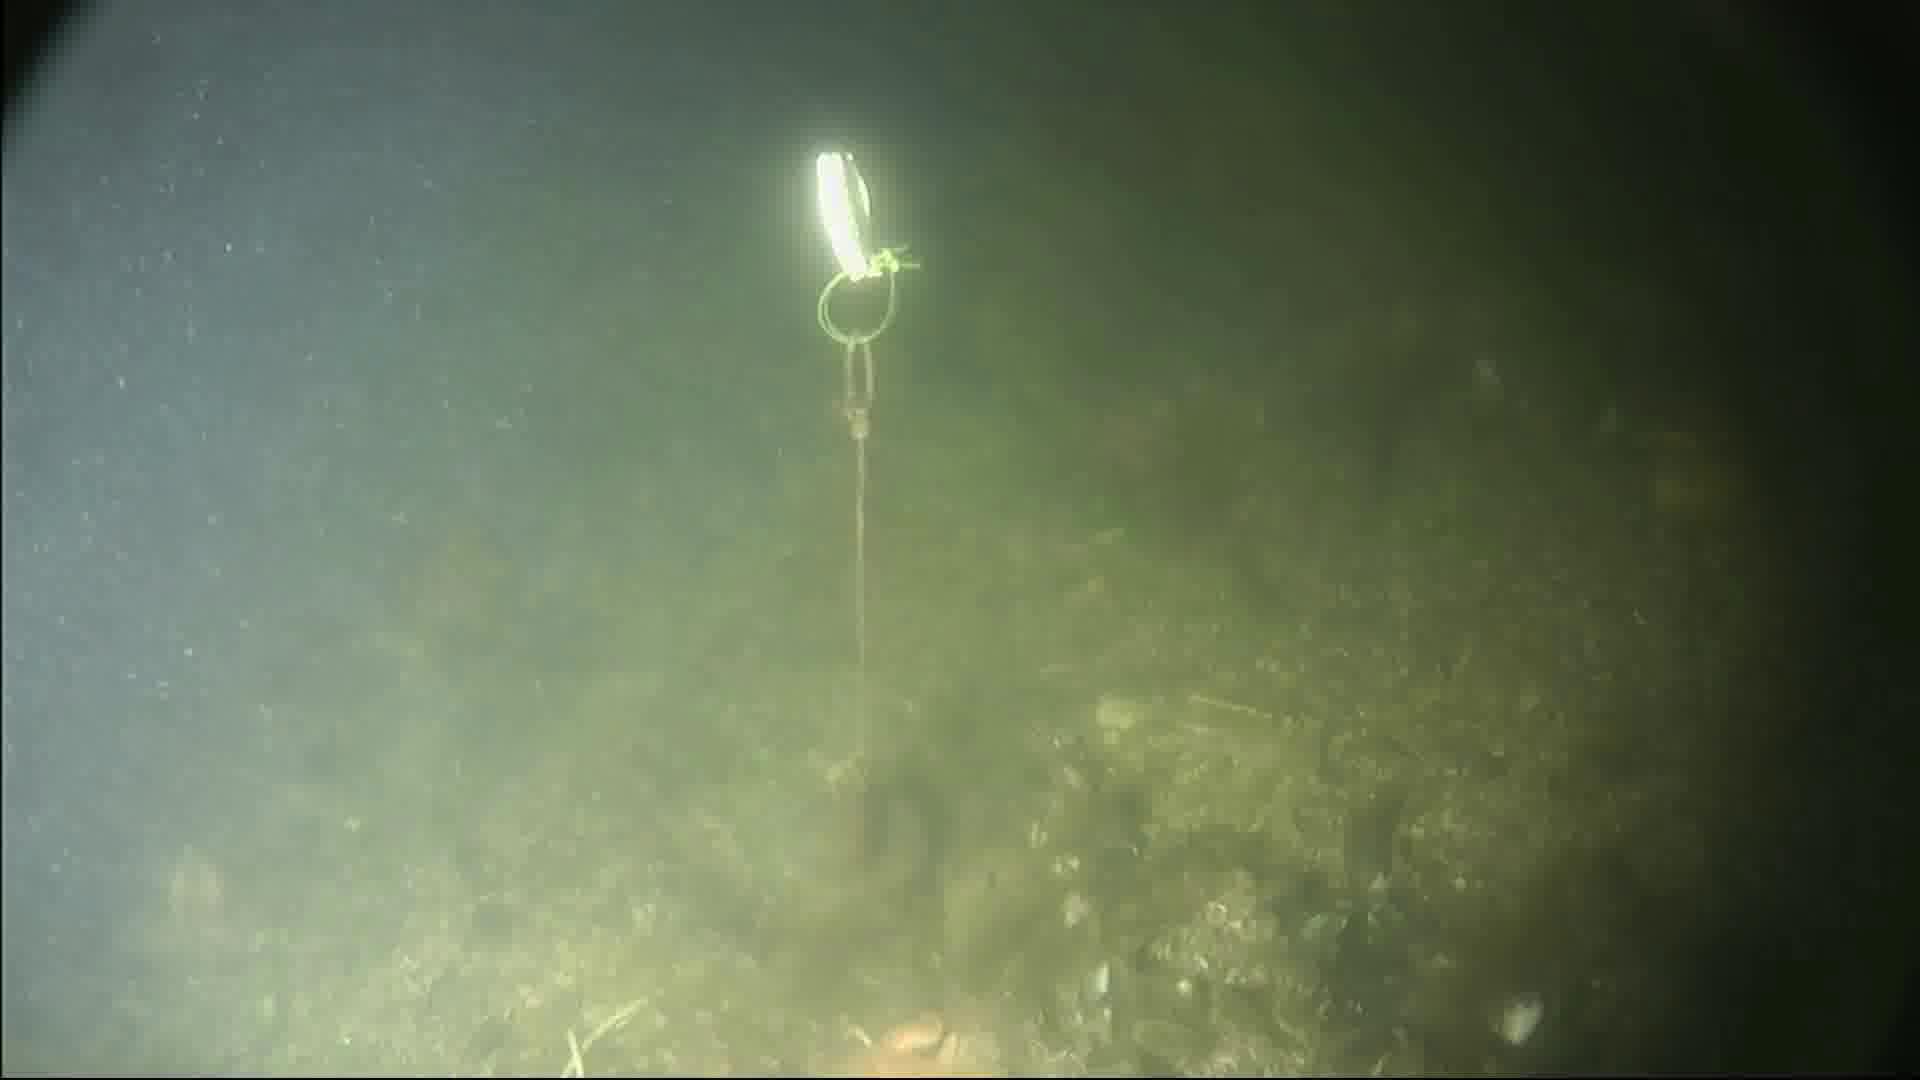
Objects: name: crab
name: starfish